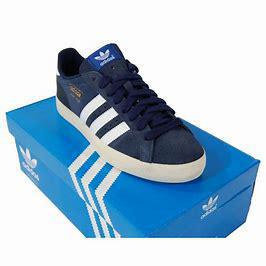
Brand: Adidas
Model: Basket Profi